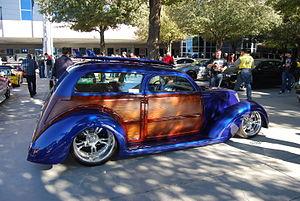
Un hot rod est une automobile de collection restaurée, préparée, de style Tuning vintage. Les Hot rod sont des objets de culte de la Kustom Kulture américaine, généralement à base des premières voitures américaines des années 1920 aux années 1950, avec pour modèles de prédilection les premières Ford T, Ford A II, et Ford B II, avec pour variantes les Volksrod, Woodies, Rat rod, ou Custom, Bobber, et Rat bike de bikers. Ils sont baptisés Tuning, ou Custom, au-delà des années 1950.
Un woody est un type de carrosserie rétro vintage américain, des débuts de l'histoire de l'automobile, en vogue aux États-Unis entre les années 1930 et années 1950.